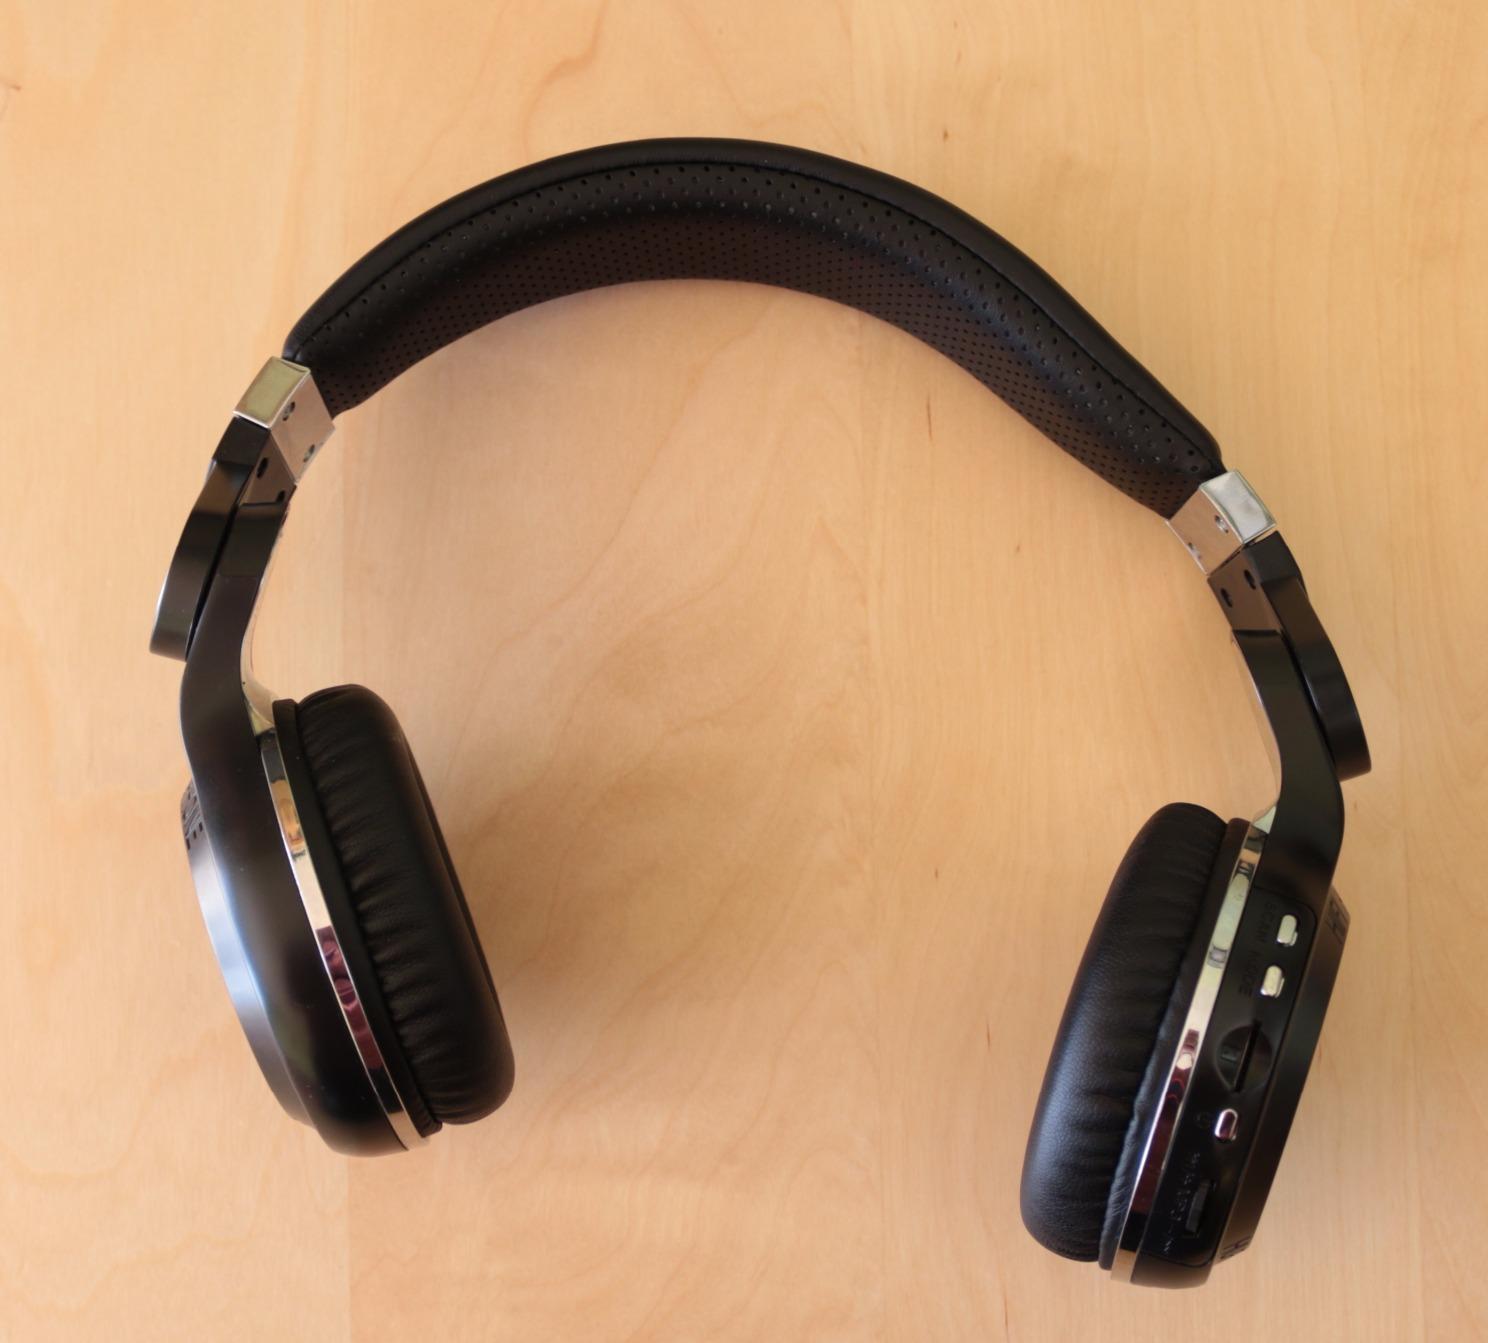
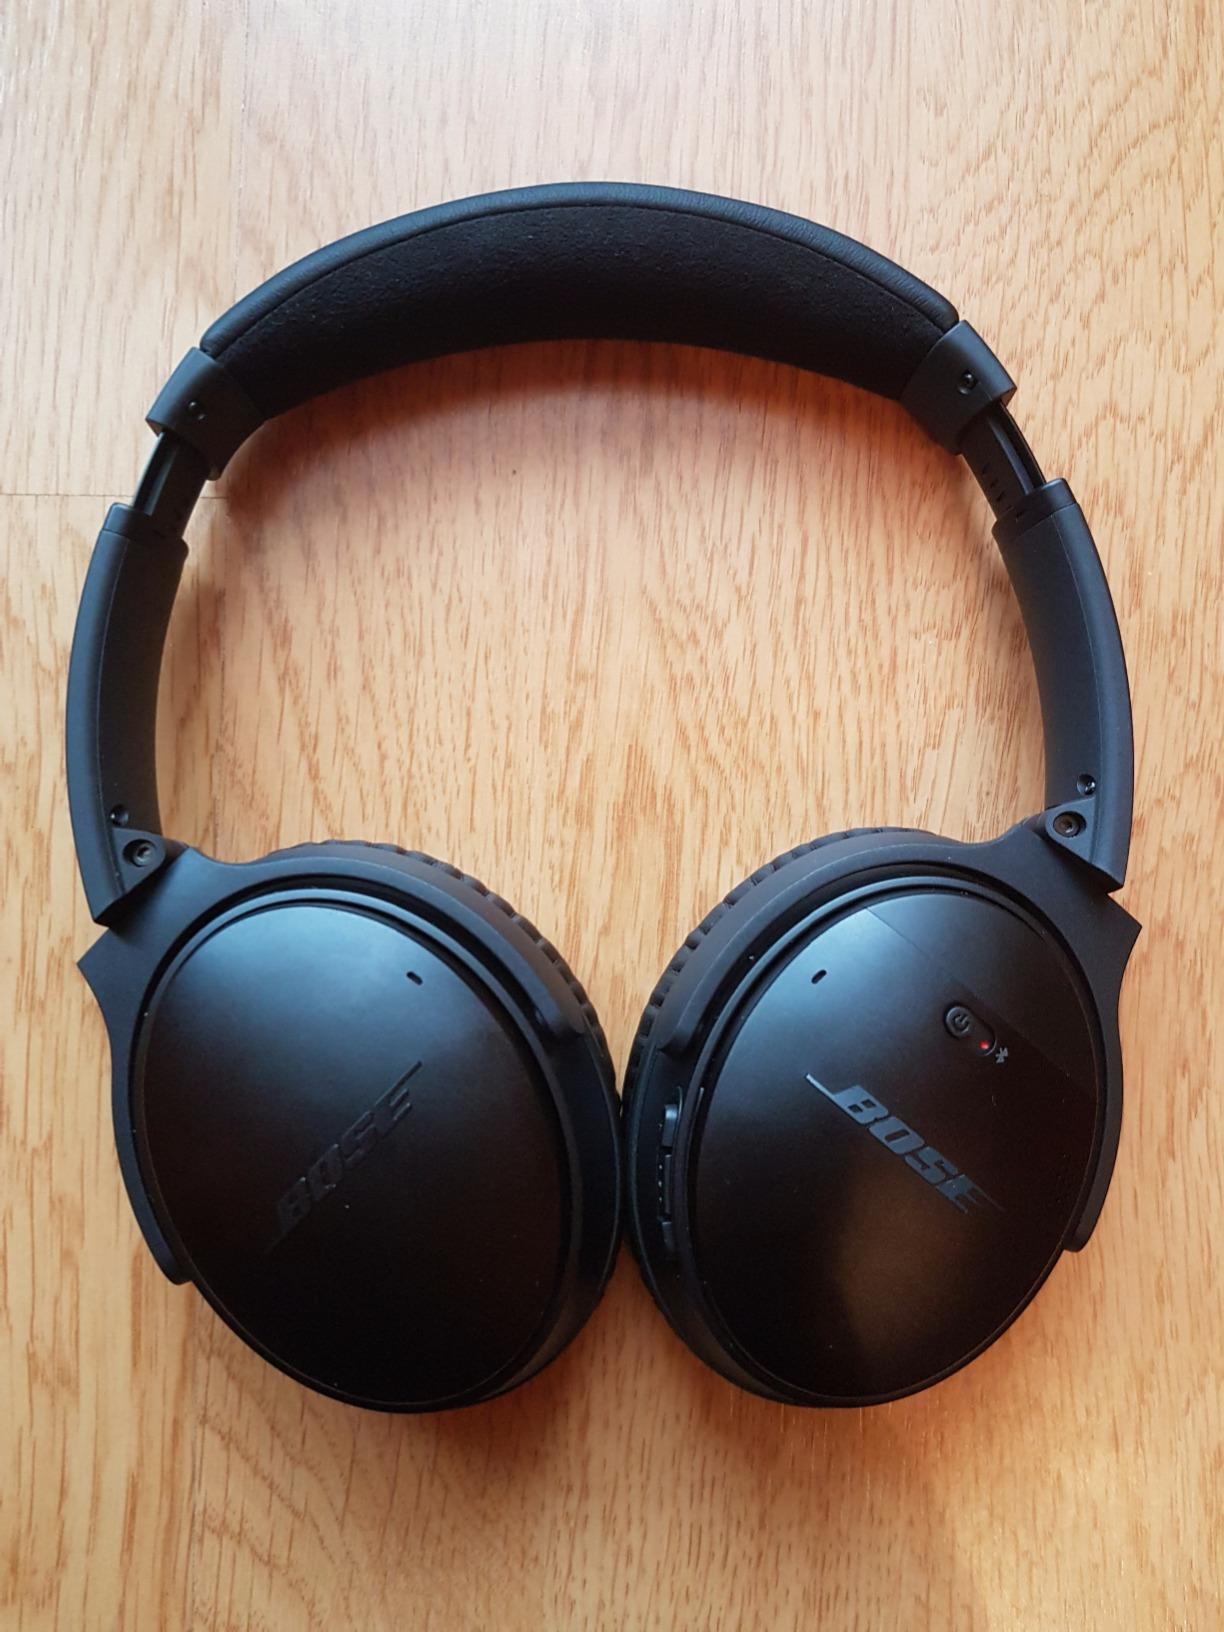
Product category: headphones
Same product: no